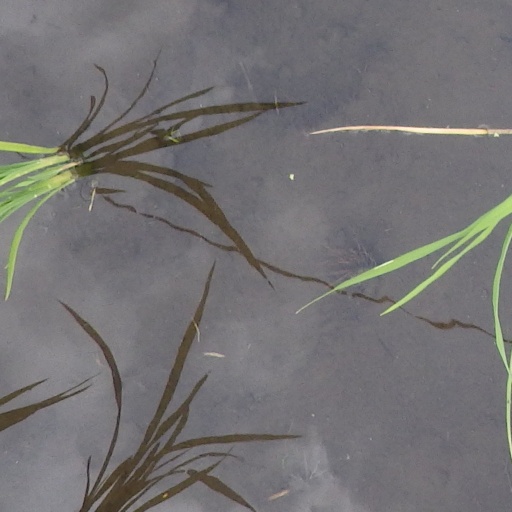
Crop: rice